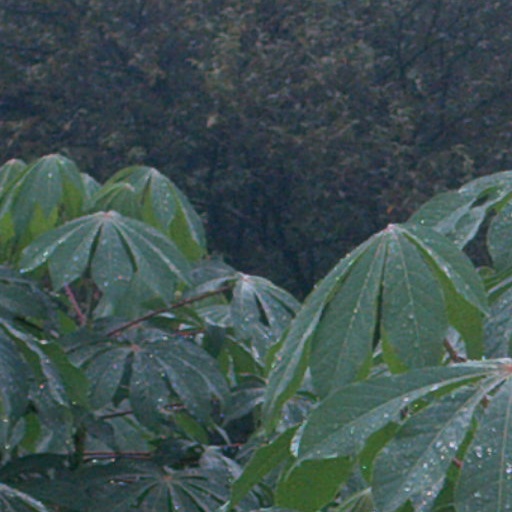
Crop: cassava